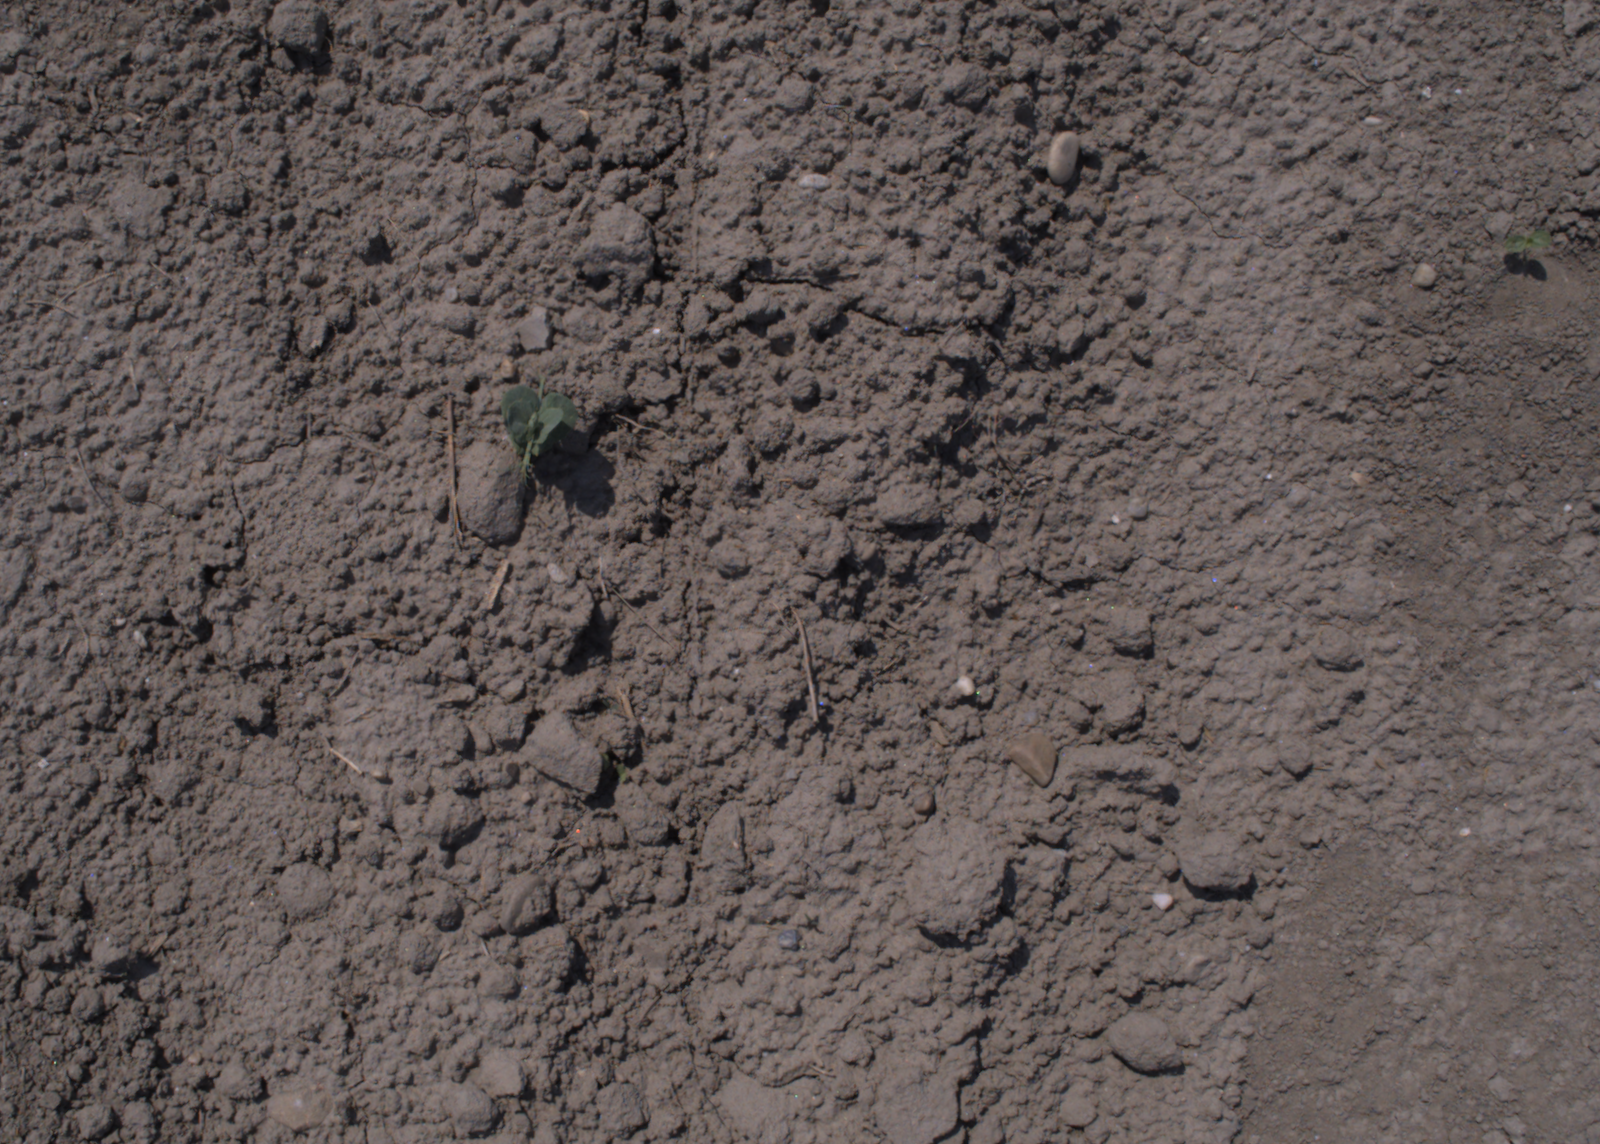
Capture date: 10.08.2020 12:42:58
Weather: sunny
Wind: light
Seeding date: 21.07.2020
Plant canopy height (mm): 930